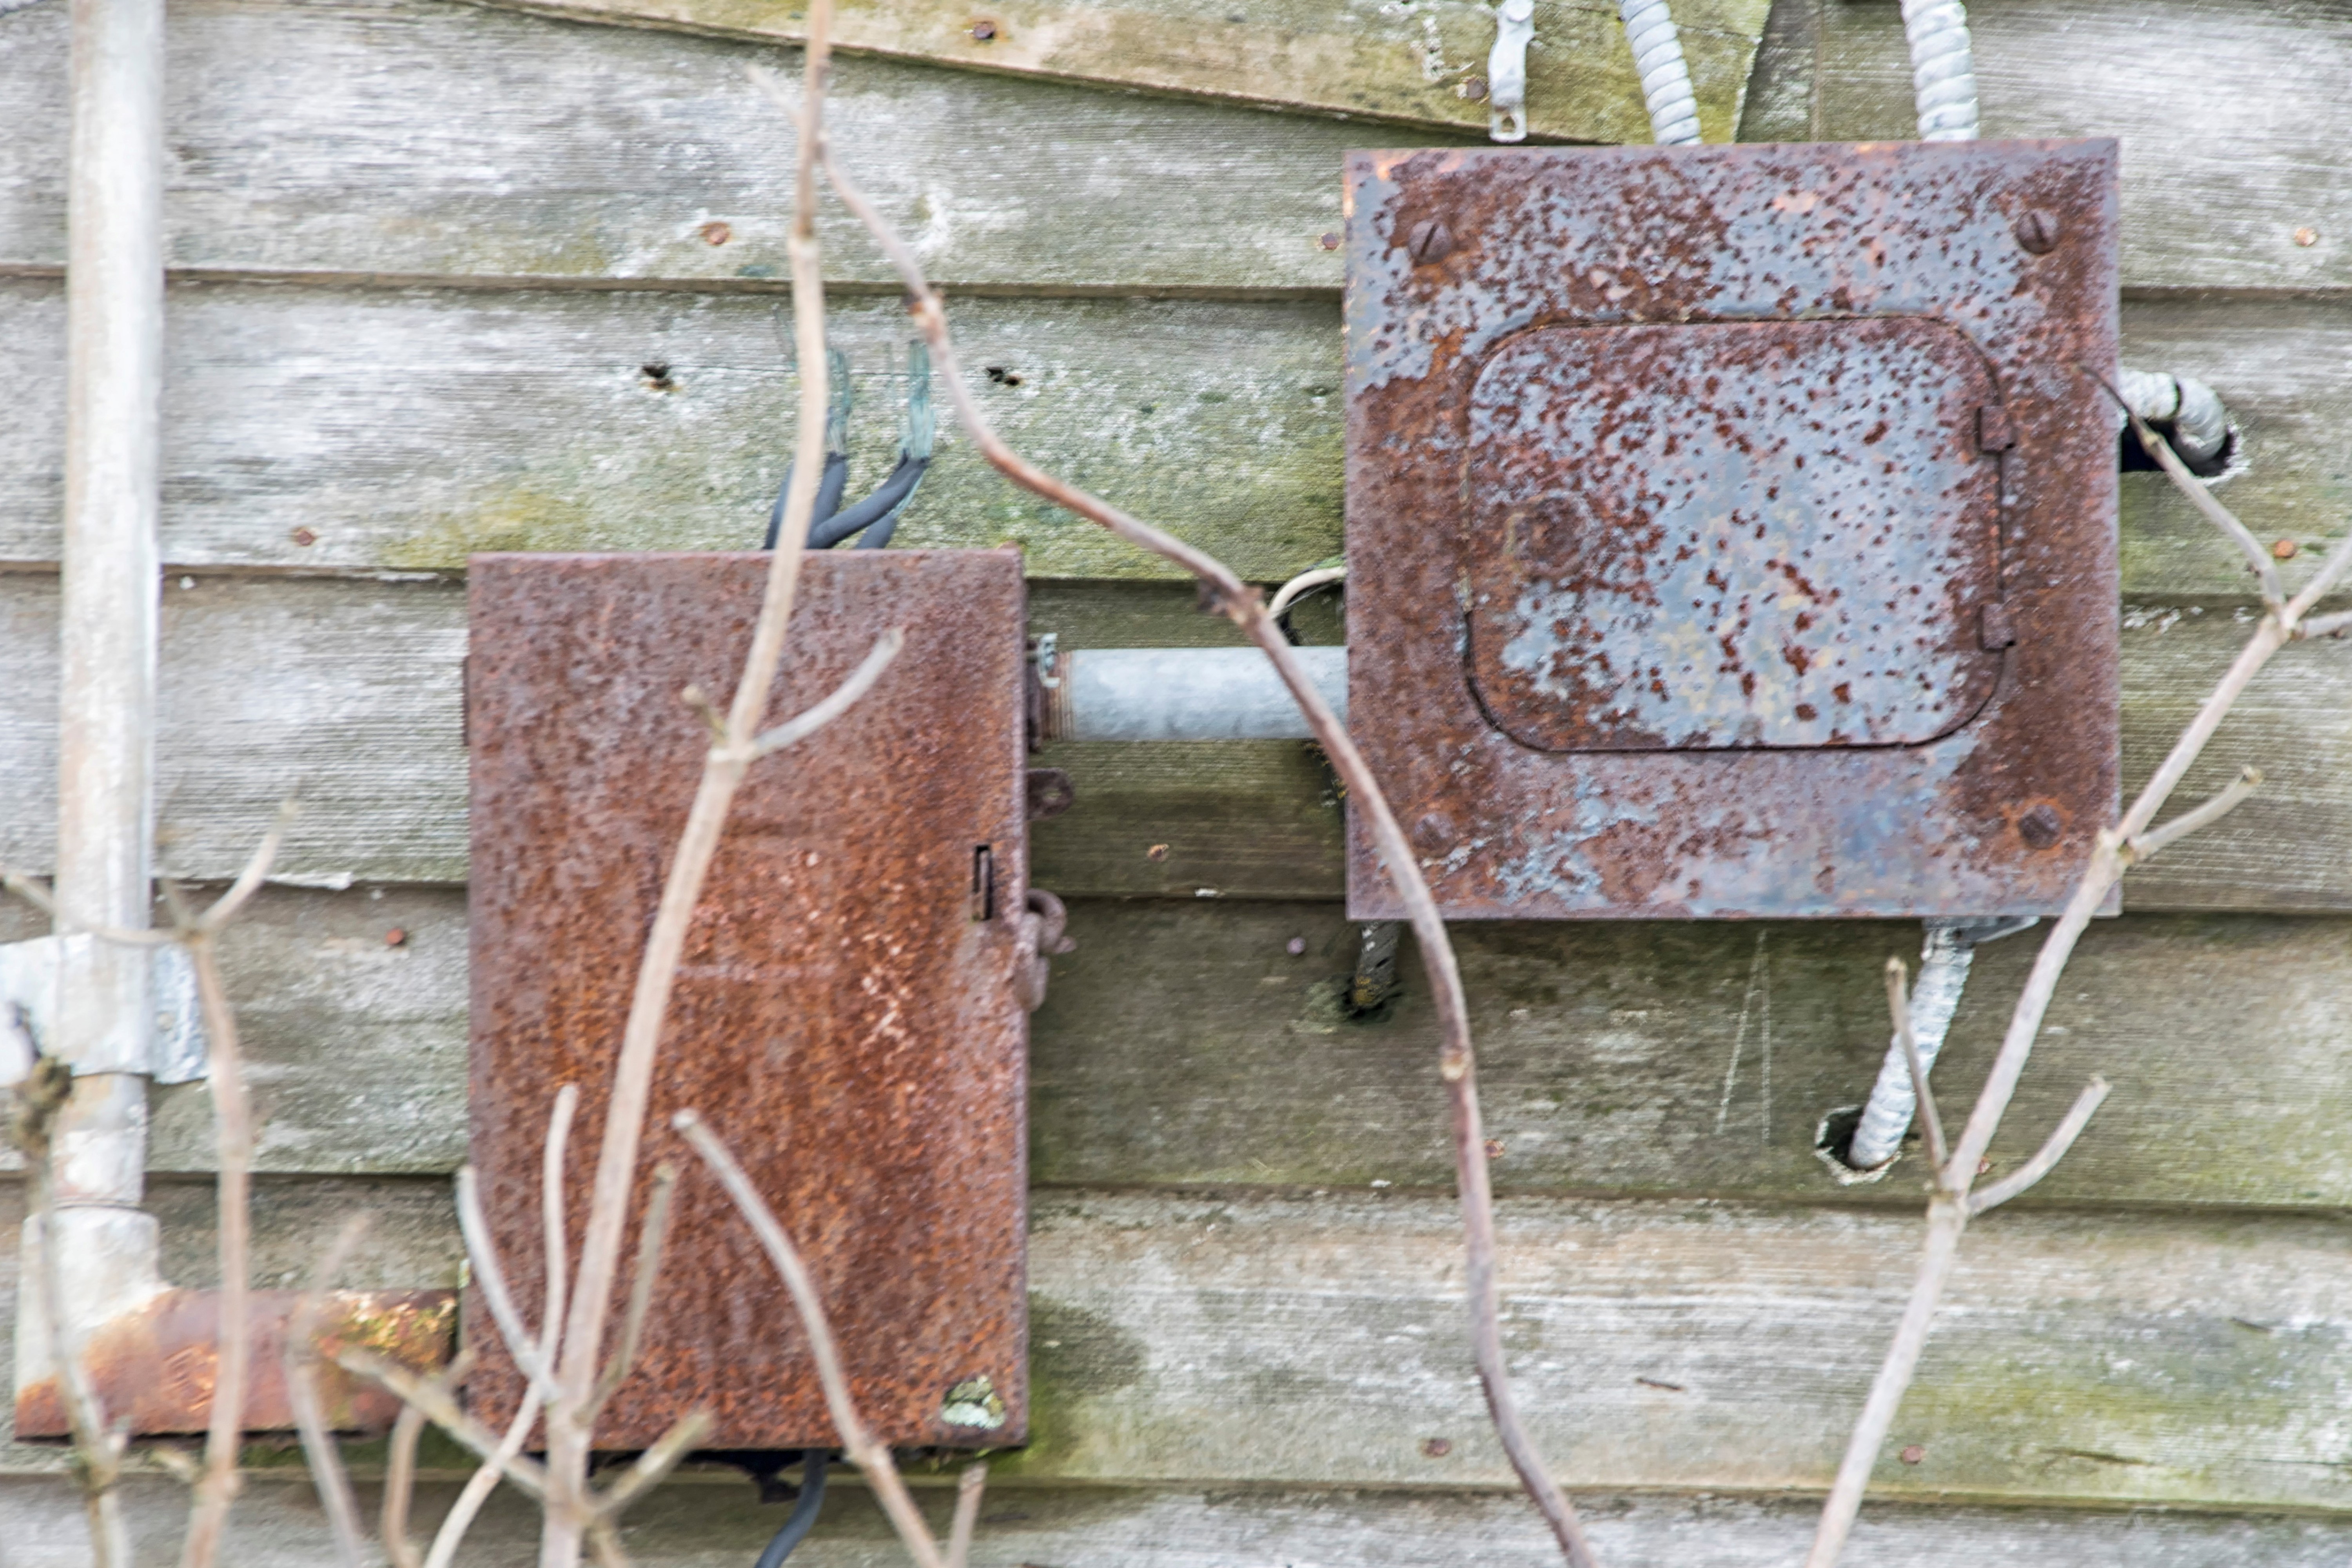
nature, wood, wall, furniture, material, art, canada, iron, quebec, sherbrooke